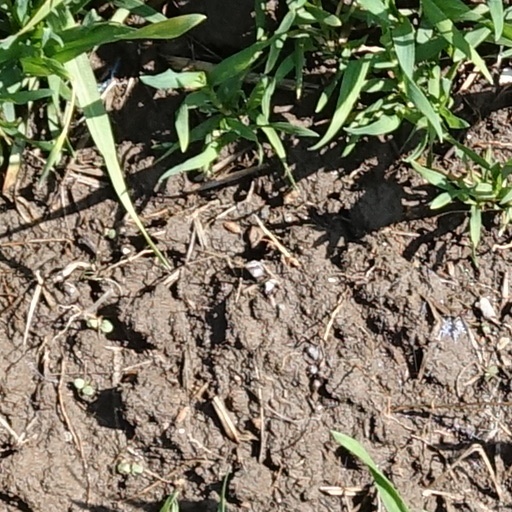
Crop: wheat